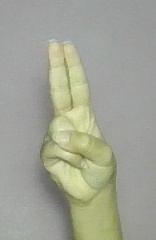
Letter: taa